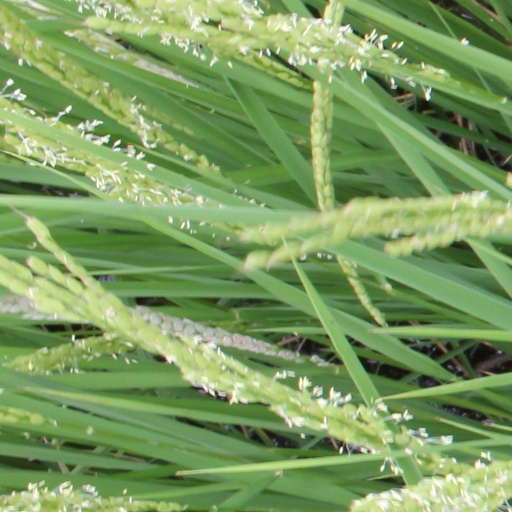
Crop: rice